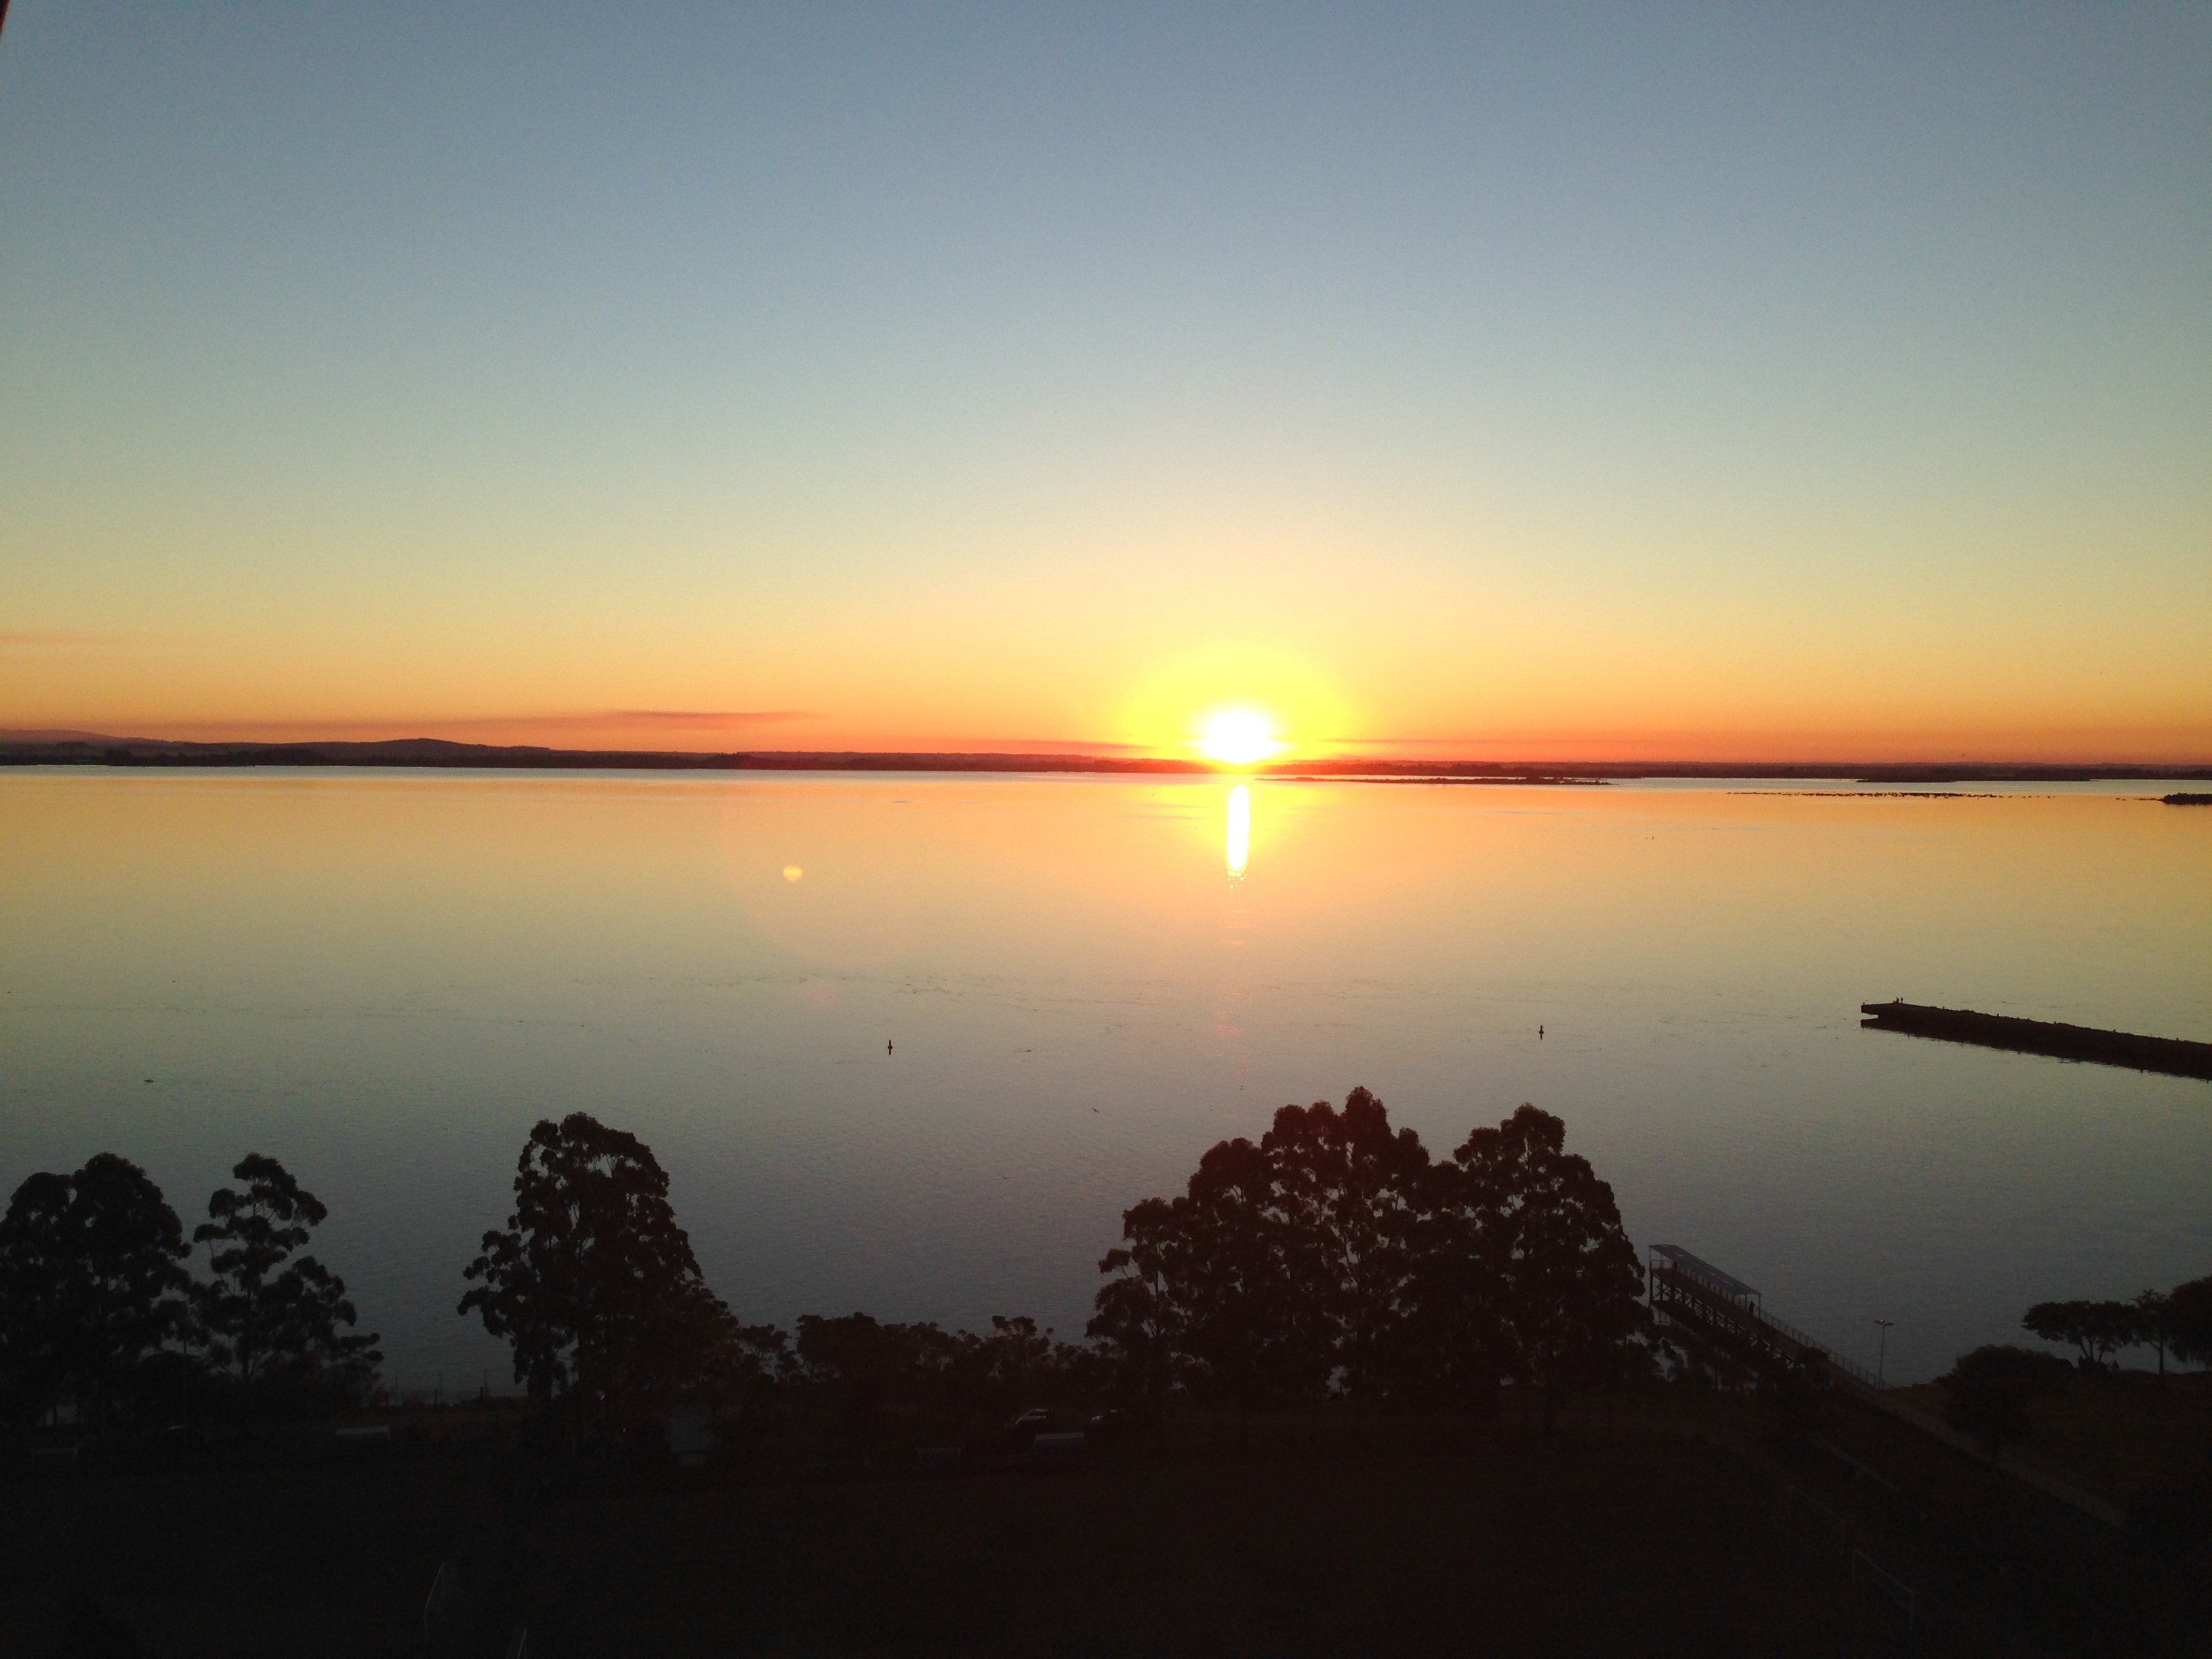
sea, horizon, sun, sunrise, sunset, sunlight, morning, dawn, atmosphere, dusk, evening, afterglow, atmospheric phenomenon, red sky at morning